VMFA-124

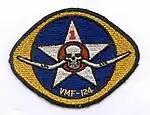
Squadron logo from World War II

VMF-124 was commissioned on 2 September 1942 at Camp Kearney, San Diego, California. The squadron was declared fully operational on 28 December 1942 even though the squadron’s pilots had only an average of 25 hours each in the plane. -124 arrived on Guadalcanal on the morning of 12 February 1943 led by their commanding officer, Major William Gise. The squadron flew its first mission before lunch that day, with twelve F4Us escorting a PBY Catalina on a 230 mile mission to pick up two downed pilots at Sandfly Bay, Vella Lavella.